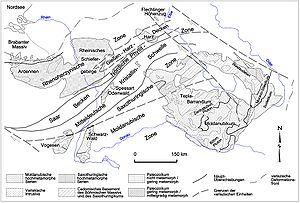
Le plateau granitique d'Autriche forme l'une des cinq unités géographiques principales de l'Autriche. Il se subdivise entre la Haute et Basse-Autriche pour former respectivement le Mühlviertel et le Waldviertel. Il correspond, d'un point de vue géologique, à la moitié autrichienne du massif de Bohême.
Les monts de Thuringe sont un massif ancien principalement situé en Thuringe, dont l'altitude n’excède guère 870 m d'altitude.